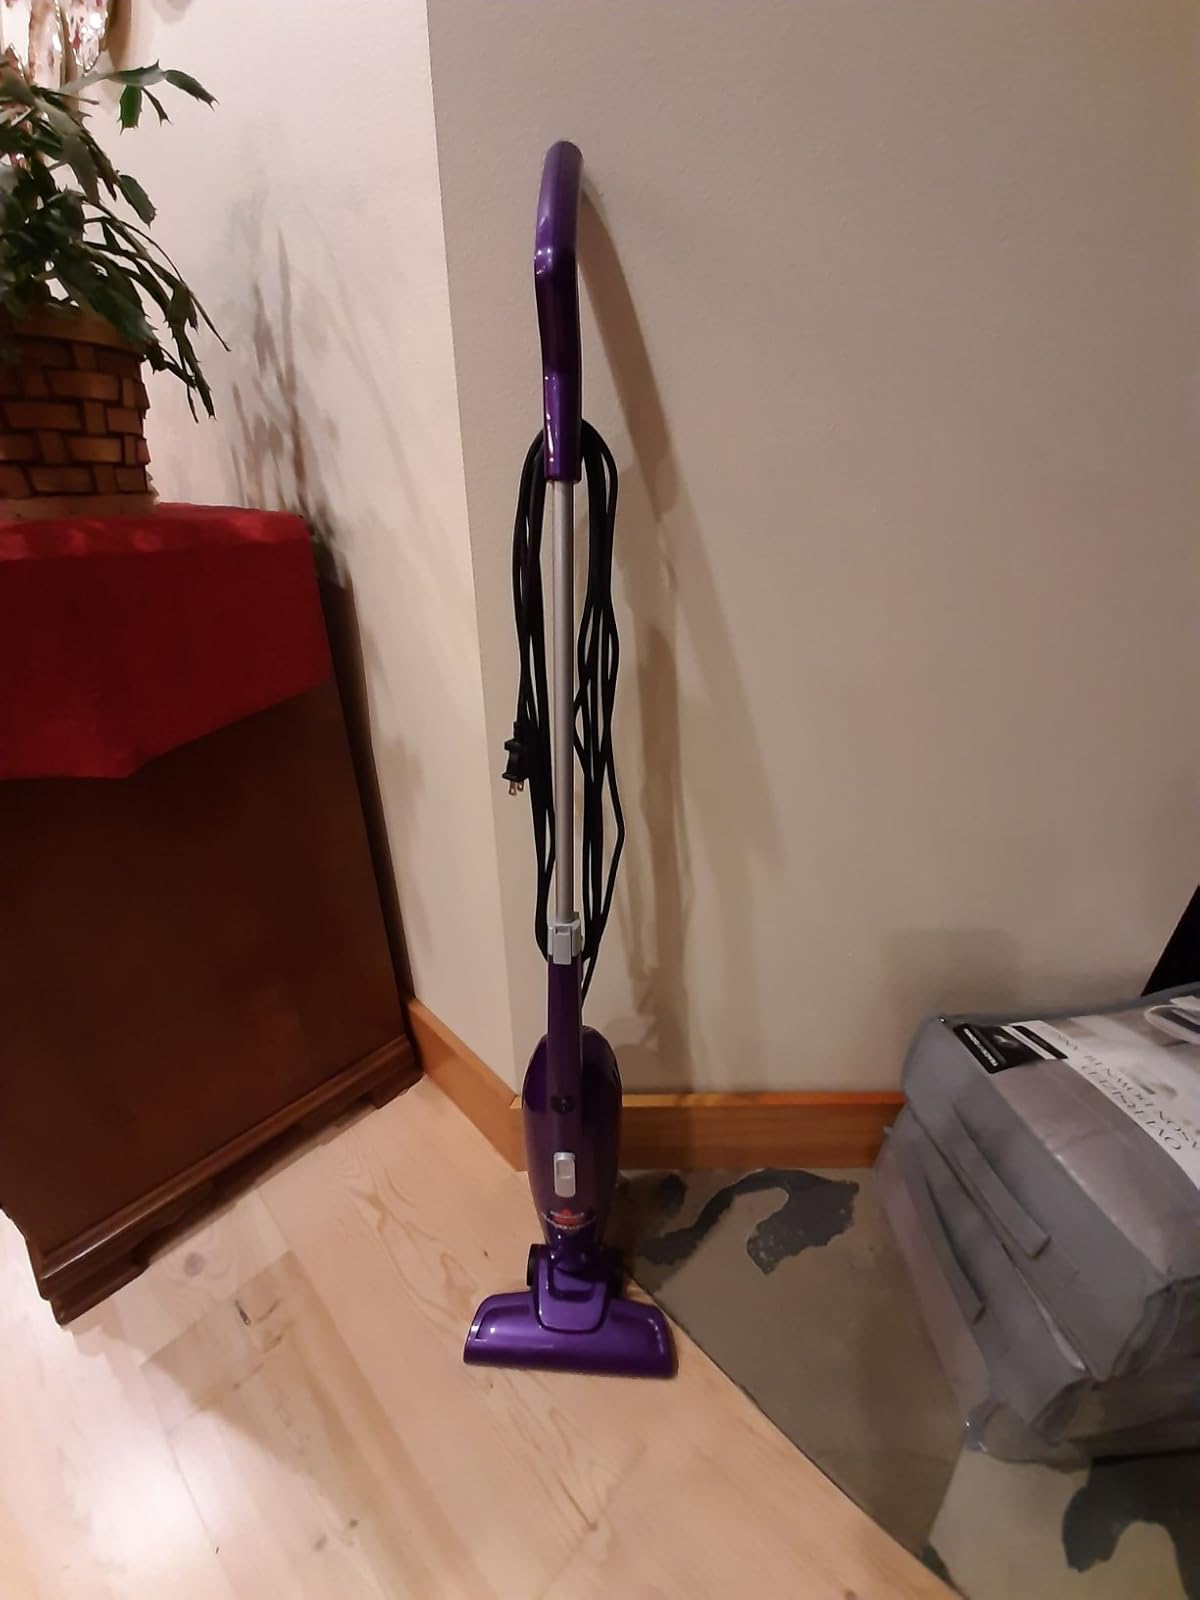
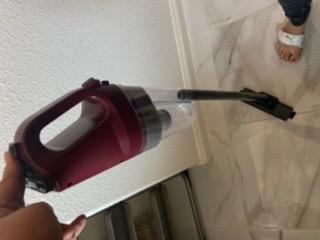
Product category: items_vacuum
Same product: no